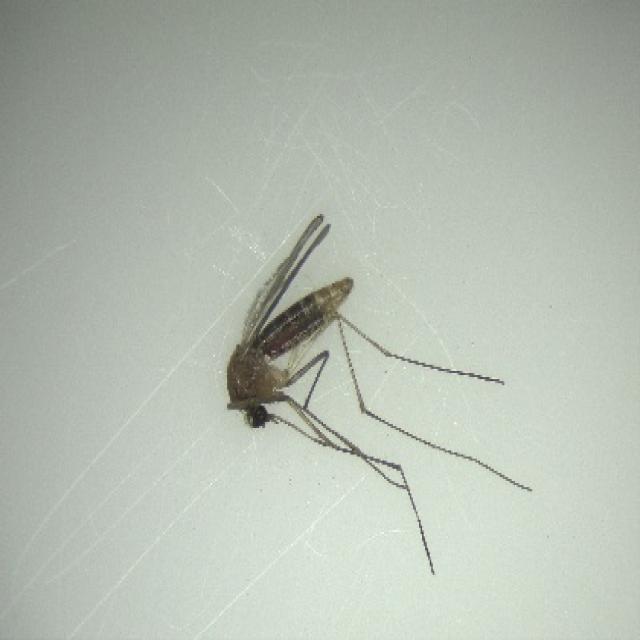
Species: culex_pipiens